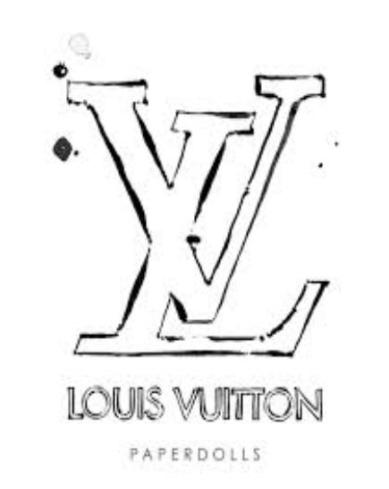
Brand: louis vuitton-1
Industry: Clothes